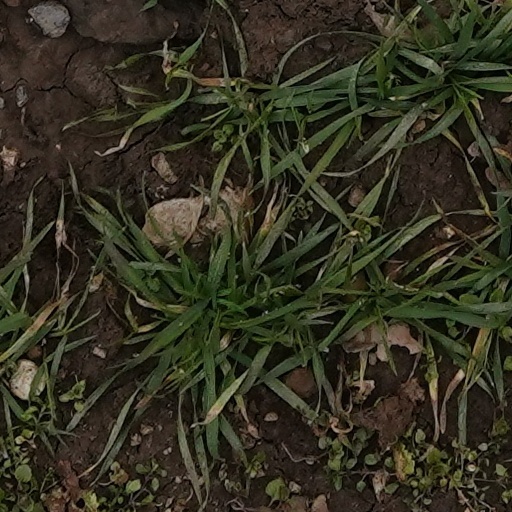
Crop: wheat